Question: Please indicate a possible affordance area of the cut_carrot that can be used for peeling.
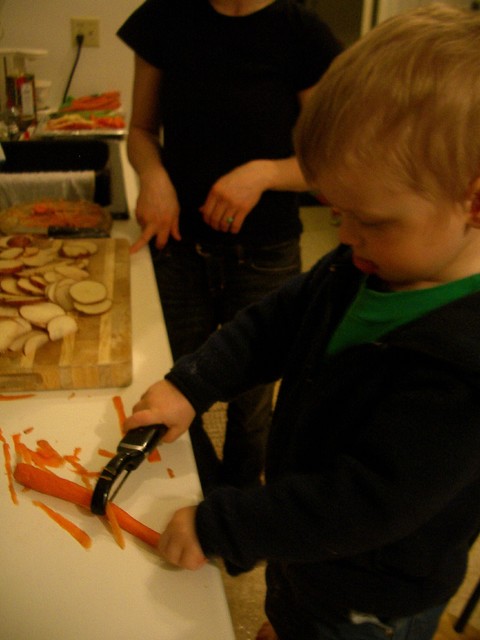
Answer: [92.272, 438.217, 150.316, 521.696]